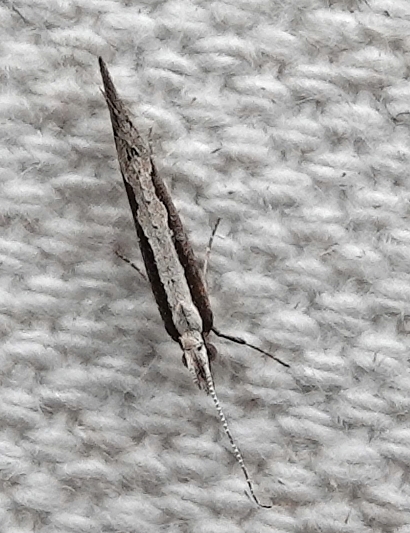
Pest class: diamondback_moth